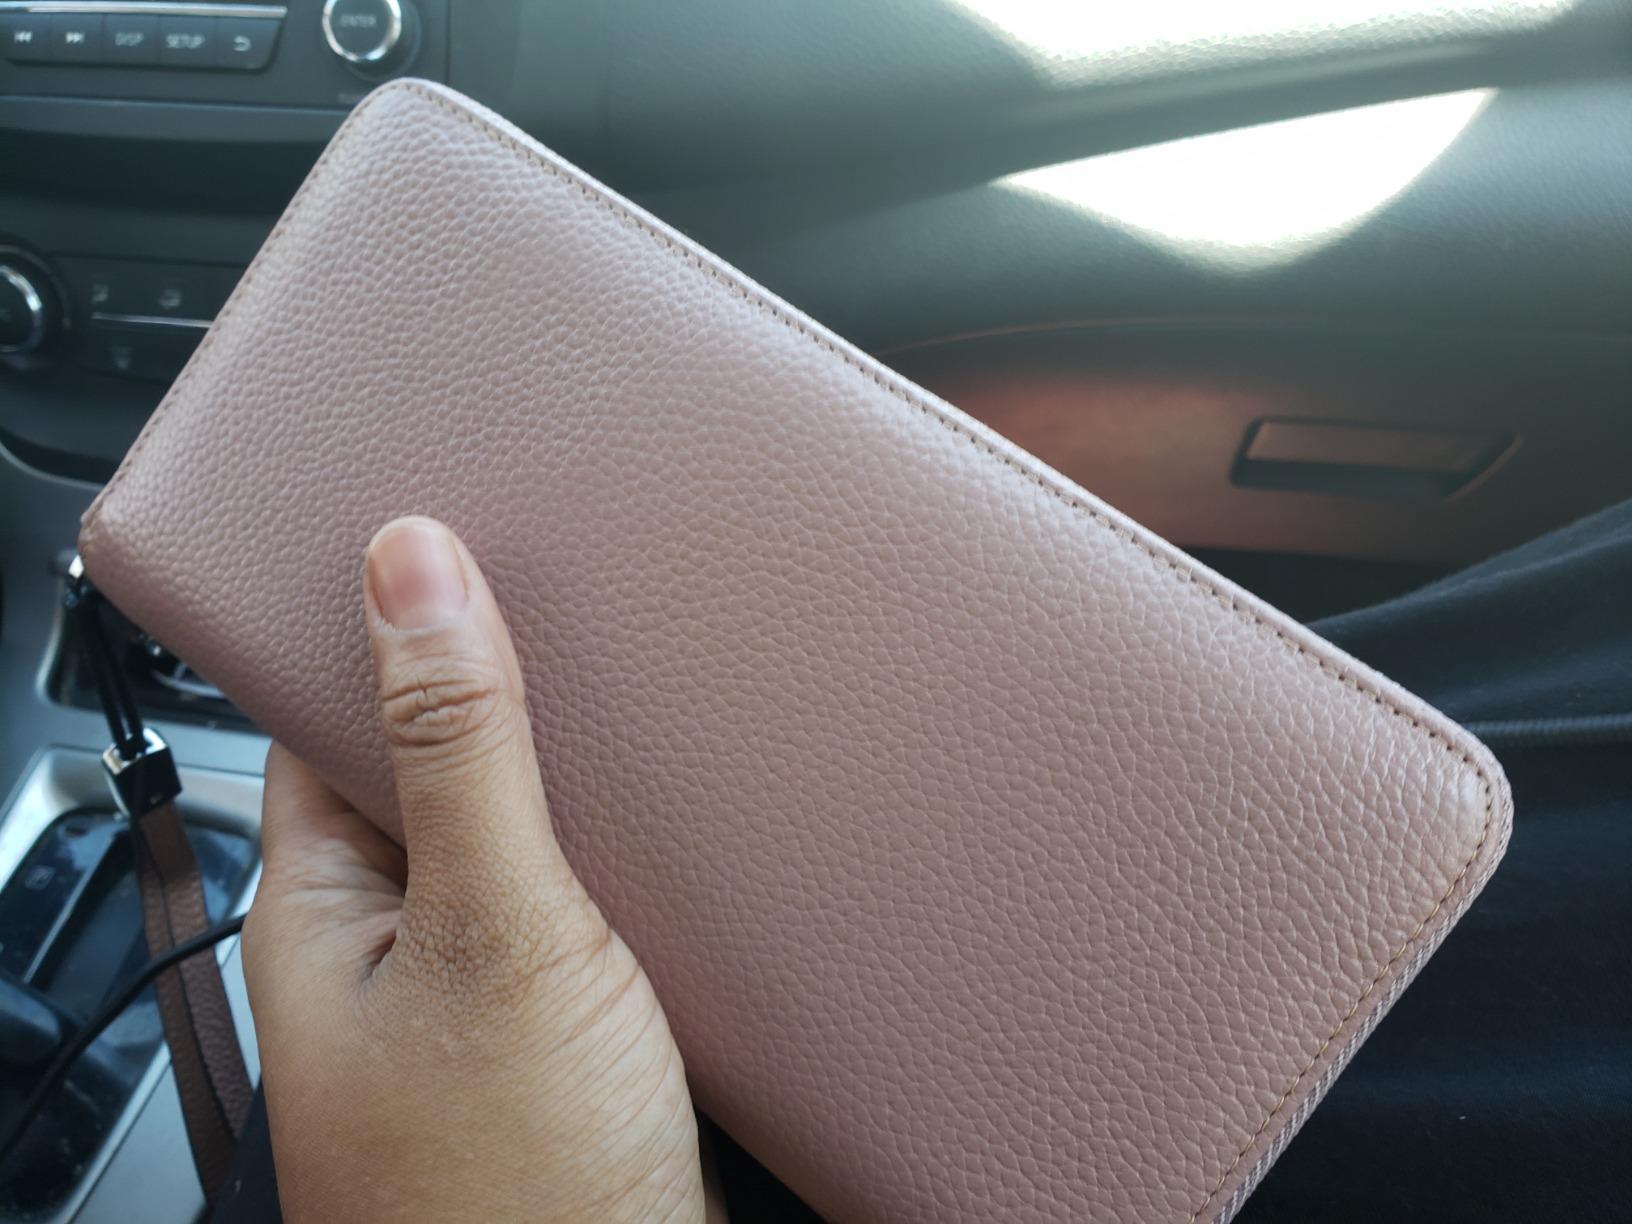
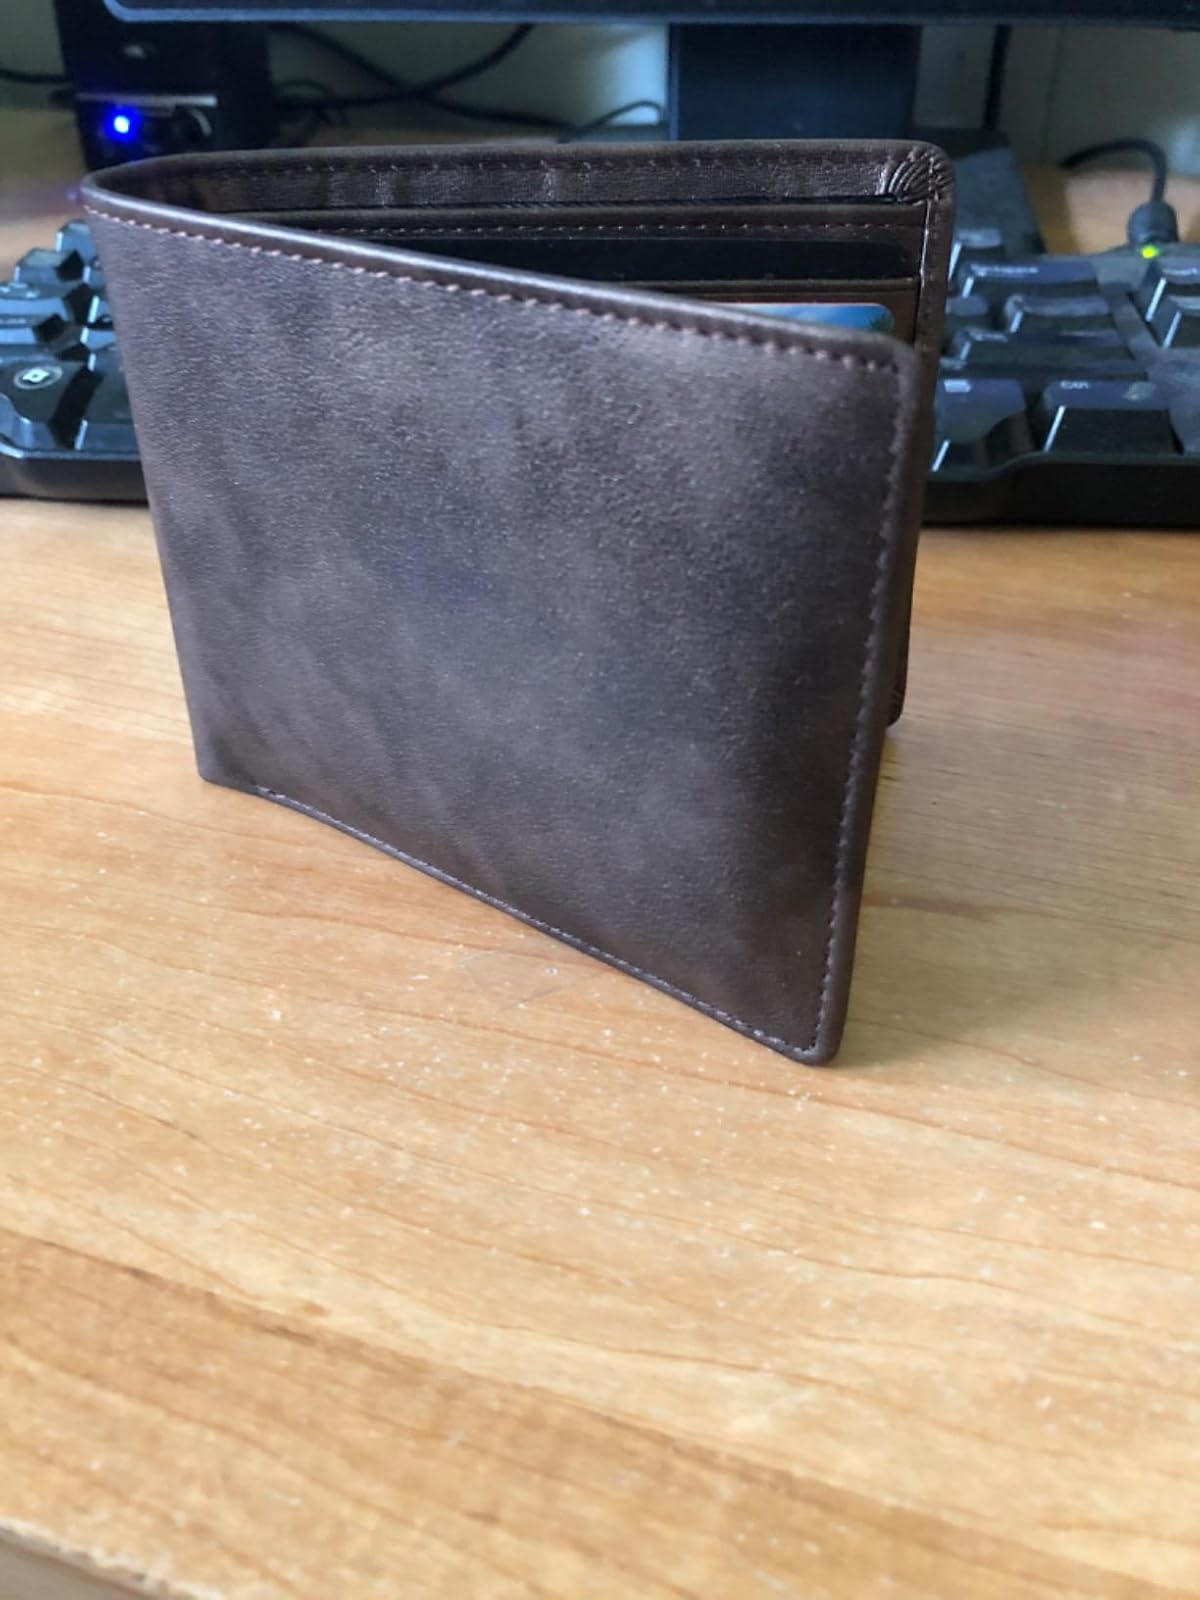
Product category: accessories_wallet
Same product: no